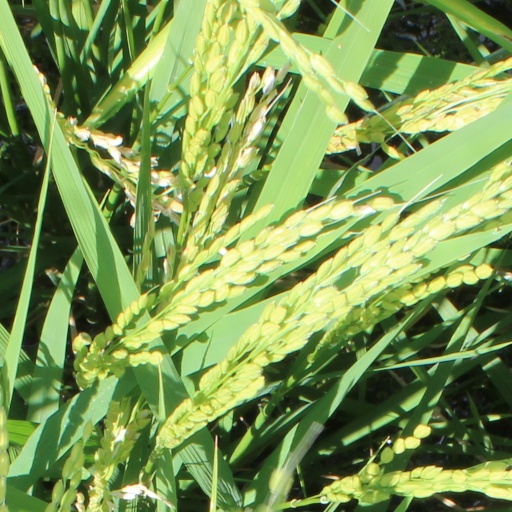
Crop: rice